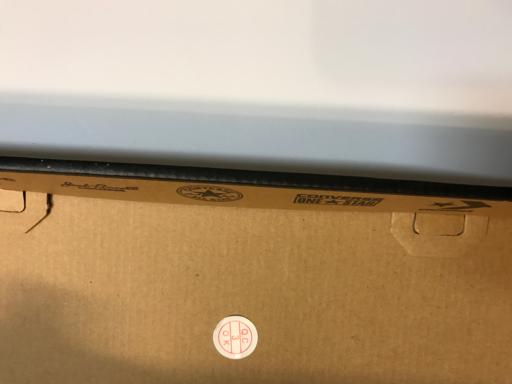
Waste category: cardboard